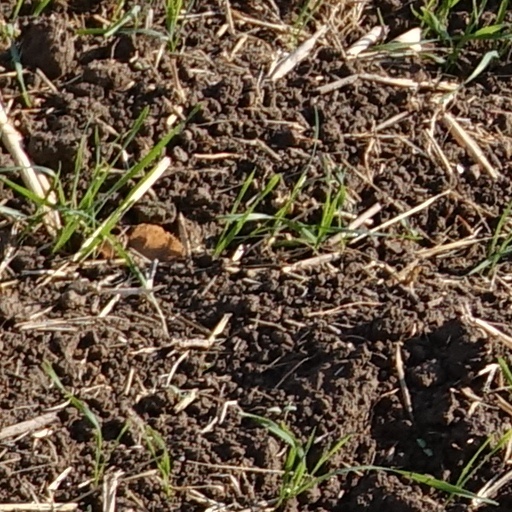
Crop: wheat